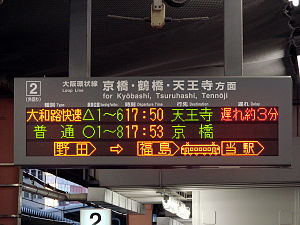
Togviserskilt / Togviserskilte på stationer
Togviserskilt i Osaka, Japan.
Et togviserskilt er et skilt, der er opsat på en jernbanestation for at vise, hvor et tog skal hen og eventuelt også andre informationer om det. De er udformet, så man enten manuelt, mekanisk eller elektronisk kan ændre, hvad der skal vises og derved holde passagererne orienteret om hvor og hvornår deres tog kører. De placeres typisk på og ved perroner, hvor der kommer mange tog, og som måske ikke altid ender det samme sted.